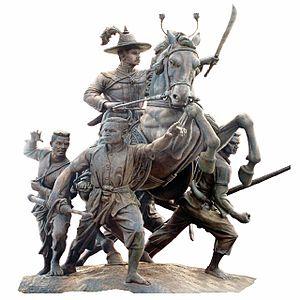
Le poney thaïlandais est l'unique race chevaline de la Thaïlande. D'origine peu claire, il fait partie du groupe des poneys du Sud-Est asiatique. Il sert encore de cheval de traction et de bât, en particulier dans le Nord du pays. Ses effectifs sont très réduits, les croisements ayant beaucoup fait diminuer le nombre de poneys de race pure.